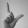
ASL letter: L